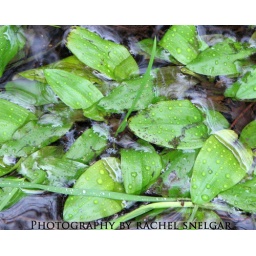
I snapped this while out walking my parents dog in England, the camera was just set to auto.